Flesh and Blood (card game)

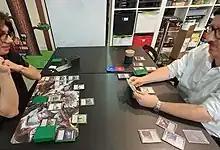
People playing Flesh and Blood

The game involves two or more players who assume the control of a hero, a character with equipment, abilities and set of cards. There are thirteen different card types, such as hero, equipment, weapon, action, reaction (attack and defense), instant or block. Hero, weapon and equipment cards are in play at the start of the game. Most cards are discarded into a "graveyard" after play. Each hero has intellect and life points, and is in one of fourteen classes. The most common are: Assassin, Brute, Guardian, Illusionist, Mechanologist, Ninja, Ranger, Runeblade, Warrior, or Wizard. Players draw cards equal to the hero's intellect. If a hero's life points reaches zero, the player controlling the hero loses the game.